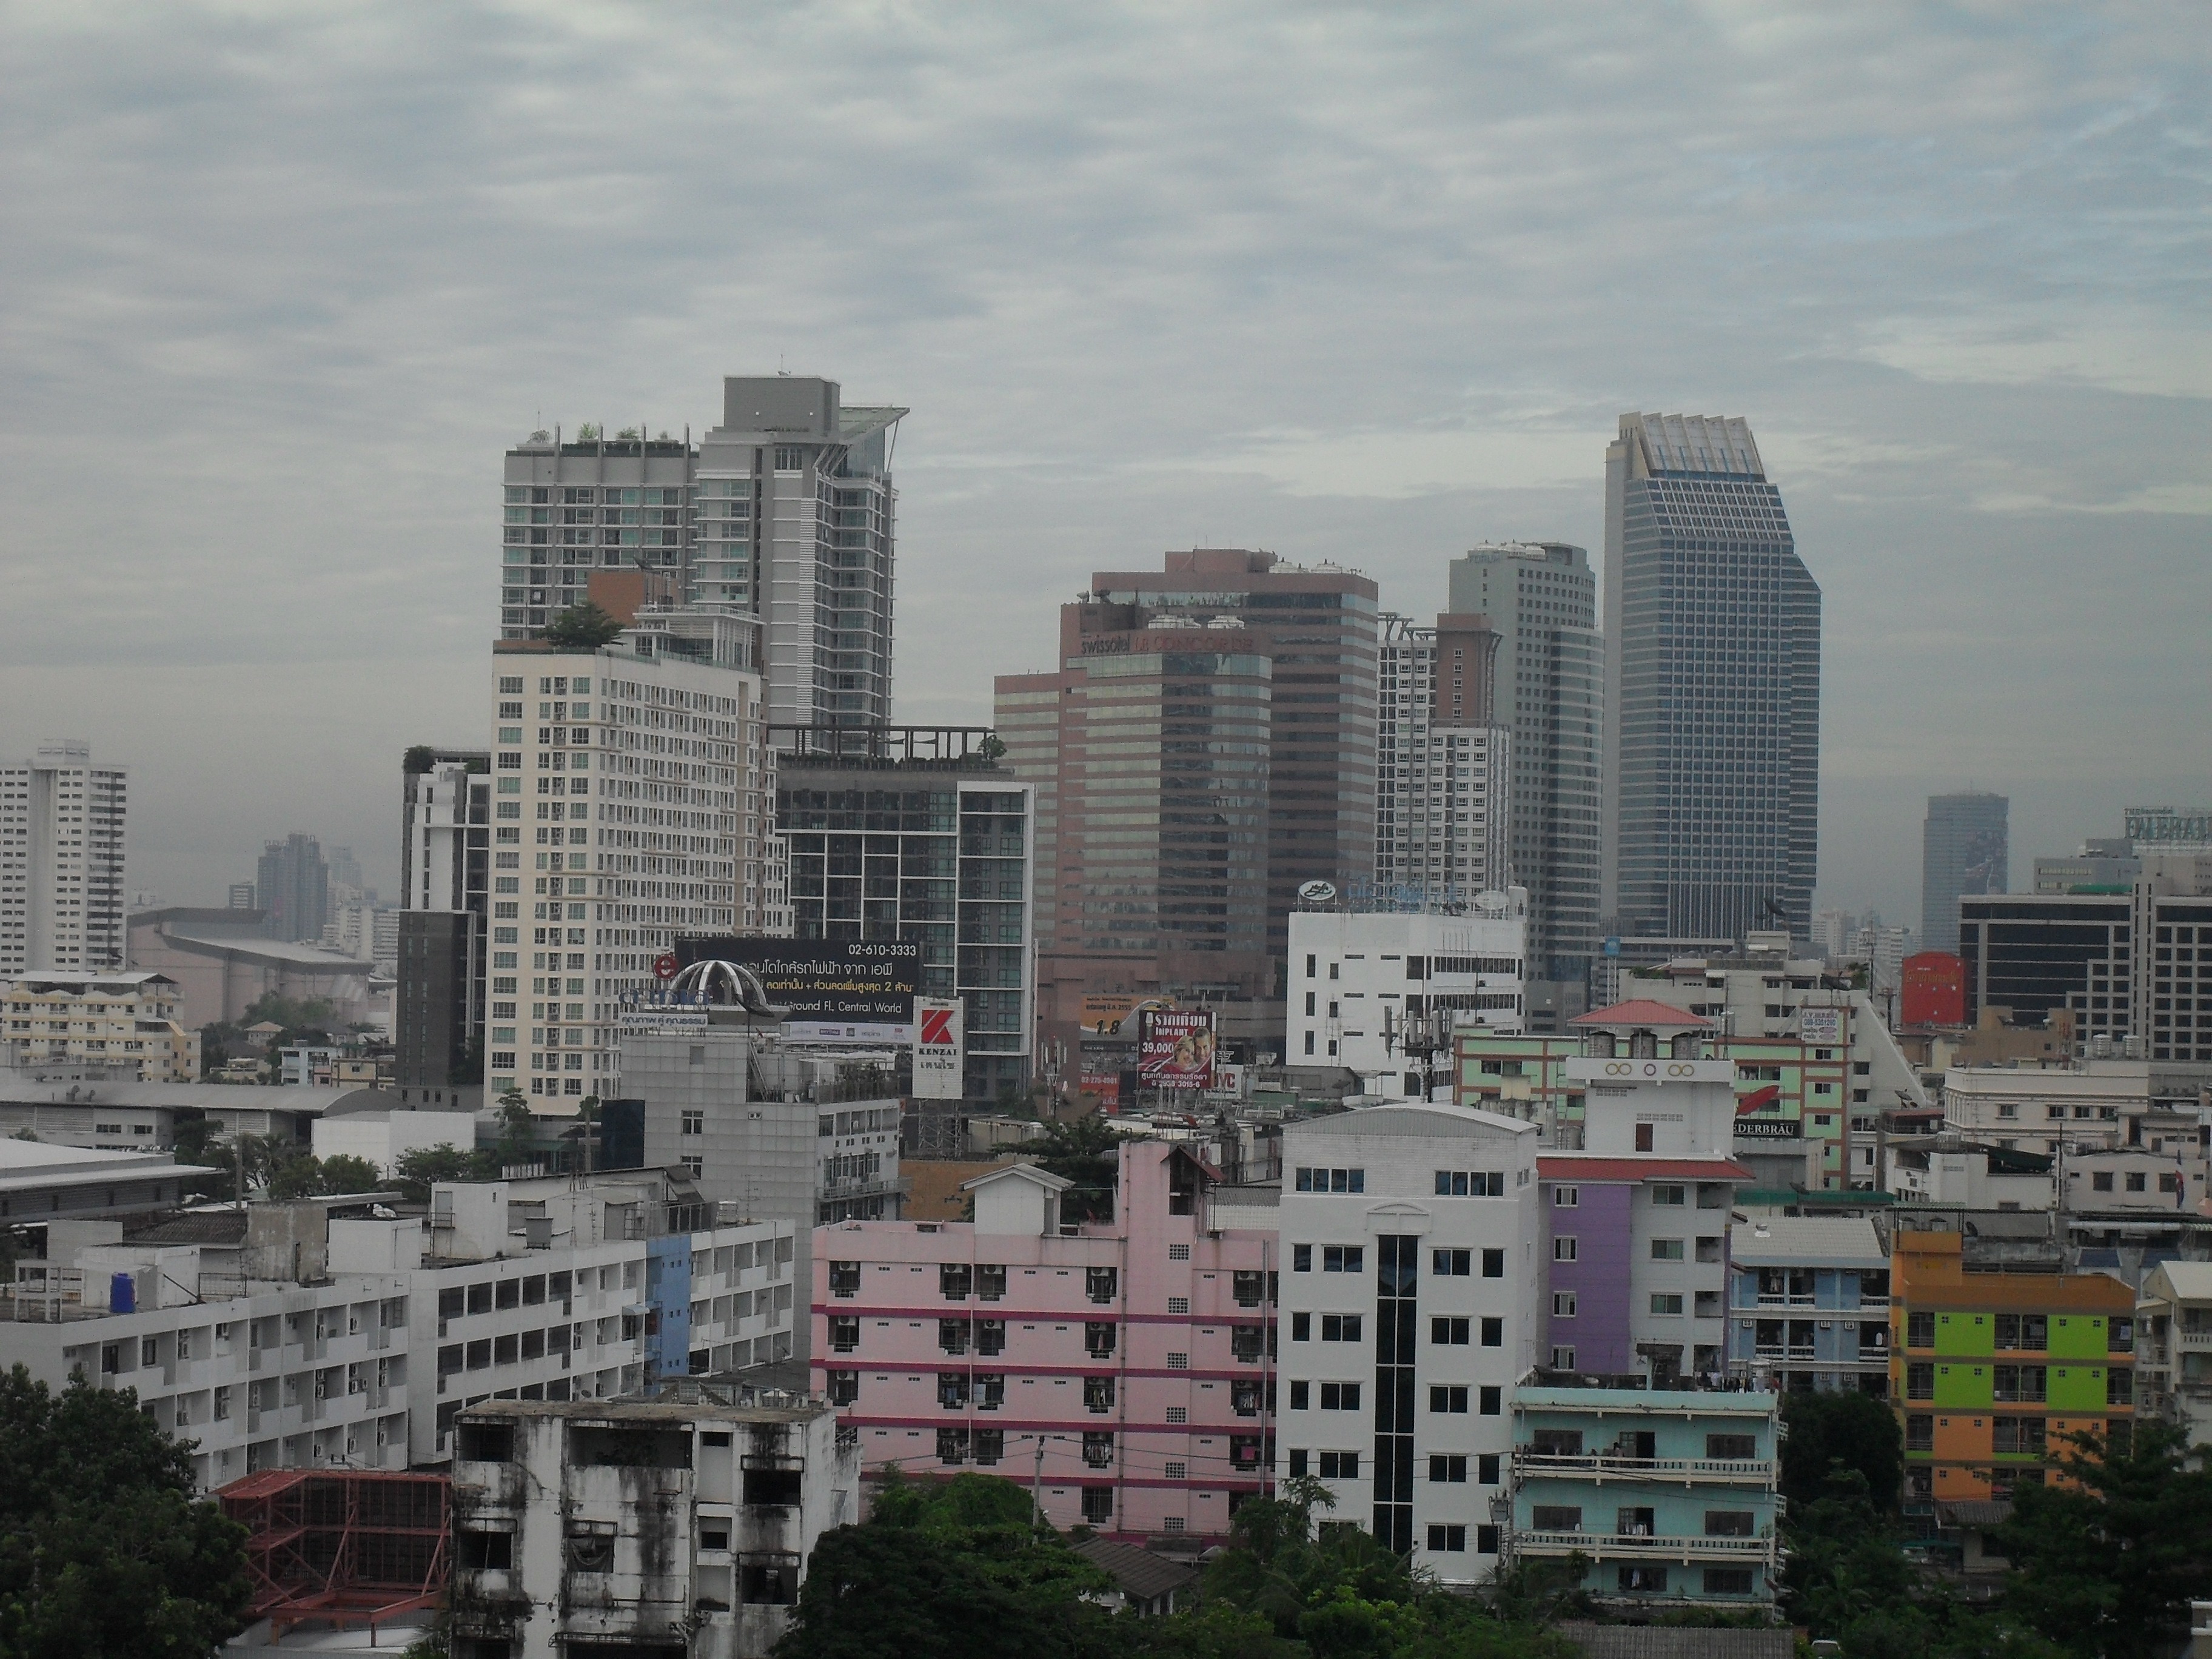
horizon, architecture, skyline, building, city, skyscraper, urban, cityscape, downtown, suburb, tower, asia, tower block, thailand, bangkok, metropolis, condominium, neighbourhood, urban area, residential area, geographical feature, atmospheric phenomenon, human settlement, atmosphere of earth, metropolitan area